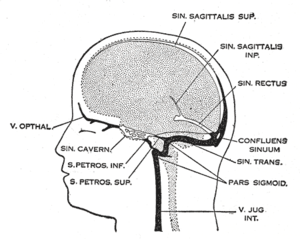
La thrombose veineuse cérébrale, appelée aussi thrombophlébite cérébrale ou thrombose des sinus veineux cérébraux, est l'obstruction par un caillot d'un ou plusieurs sinus veineux cérébraux.
Le sinus occipital est le plus petit des sinus veineux duraux.